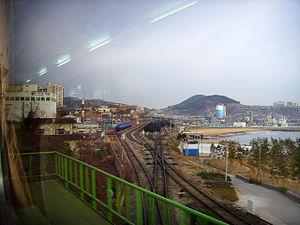
Donghae est une ville de Corée du Sud dans la province du Gangwon.